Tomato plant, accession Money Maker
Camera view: vertical (180 deg); turntable rotation: 330 degrees
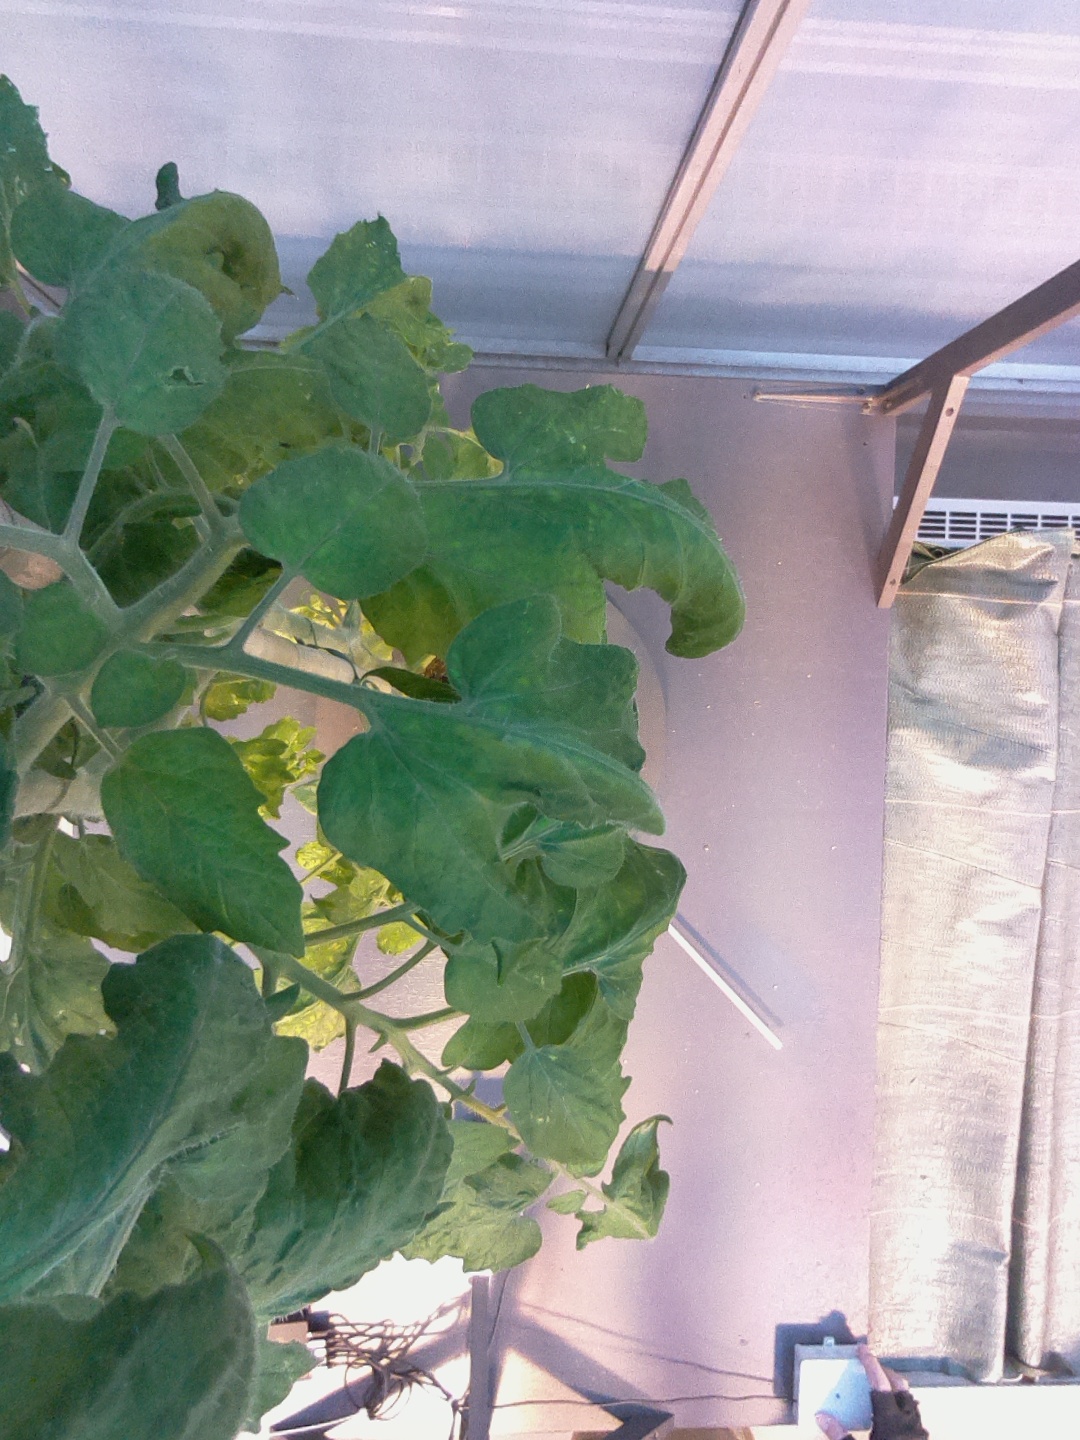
BBCH growth stage 67: Full flowering, 70%-80% of flowers open, more petals falling